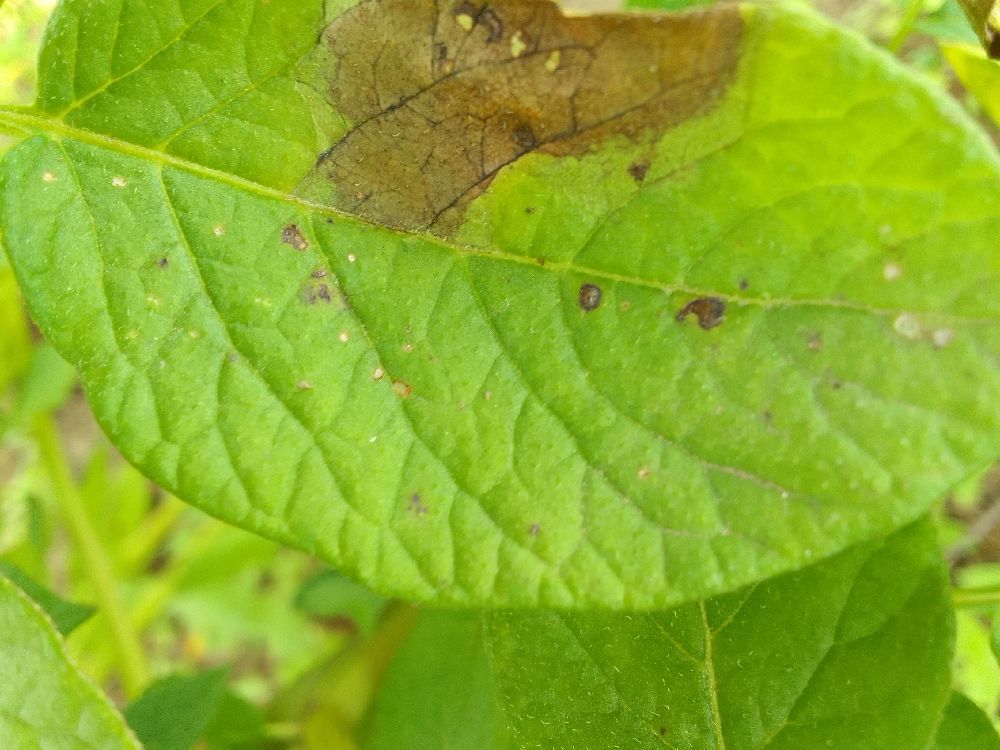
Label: Late blight